Robinson Rams

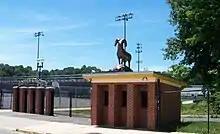
Entrance to Coffey Stadium

Robinson has appeared in the state championship game of Virginia's largest football classification (AAA Division 6) four times (1988, 1997, 2001, 2004); winning twice (1997, 2001).